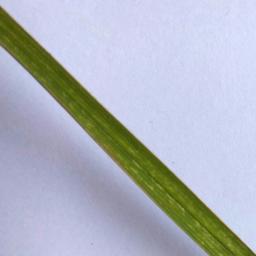
Label: Rice___Healthy